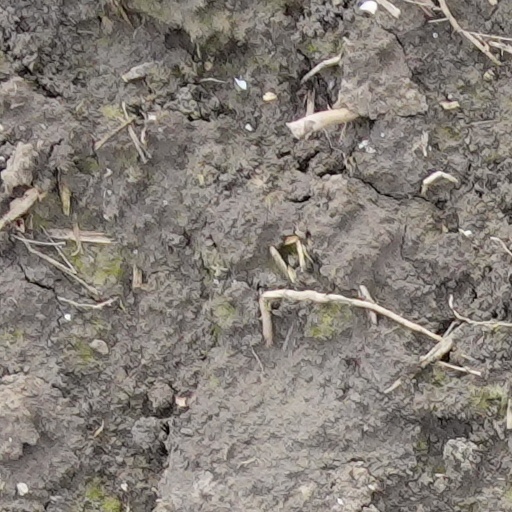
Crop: wheat